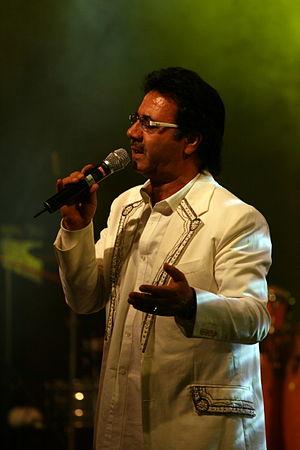
Moein est un fameux chanteur iranien. Il est connu pour ses chansons d'amour.